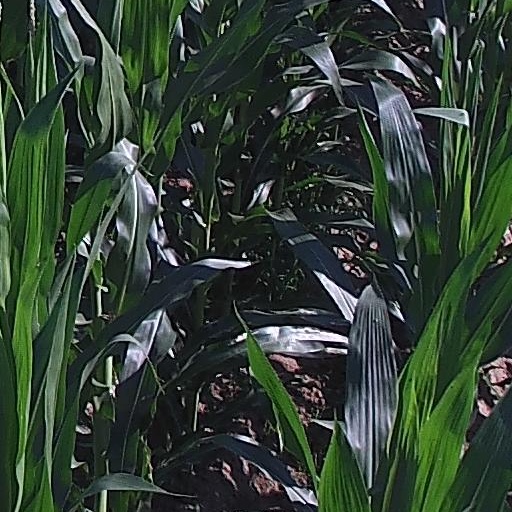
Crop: maize; corn